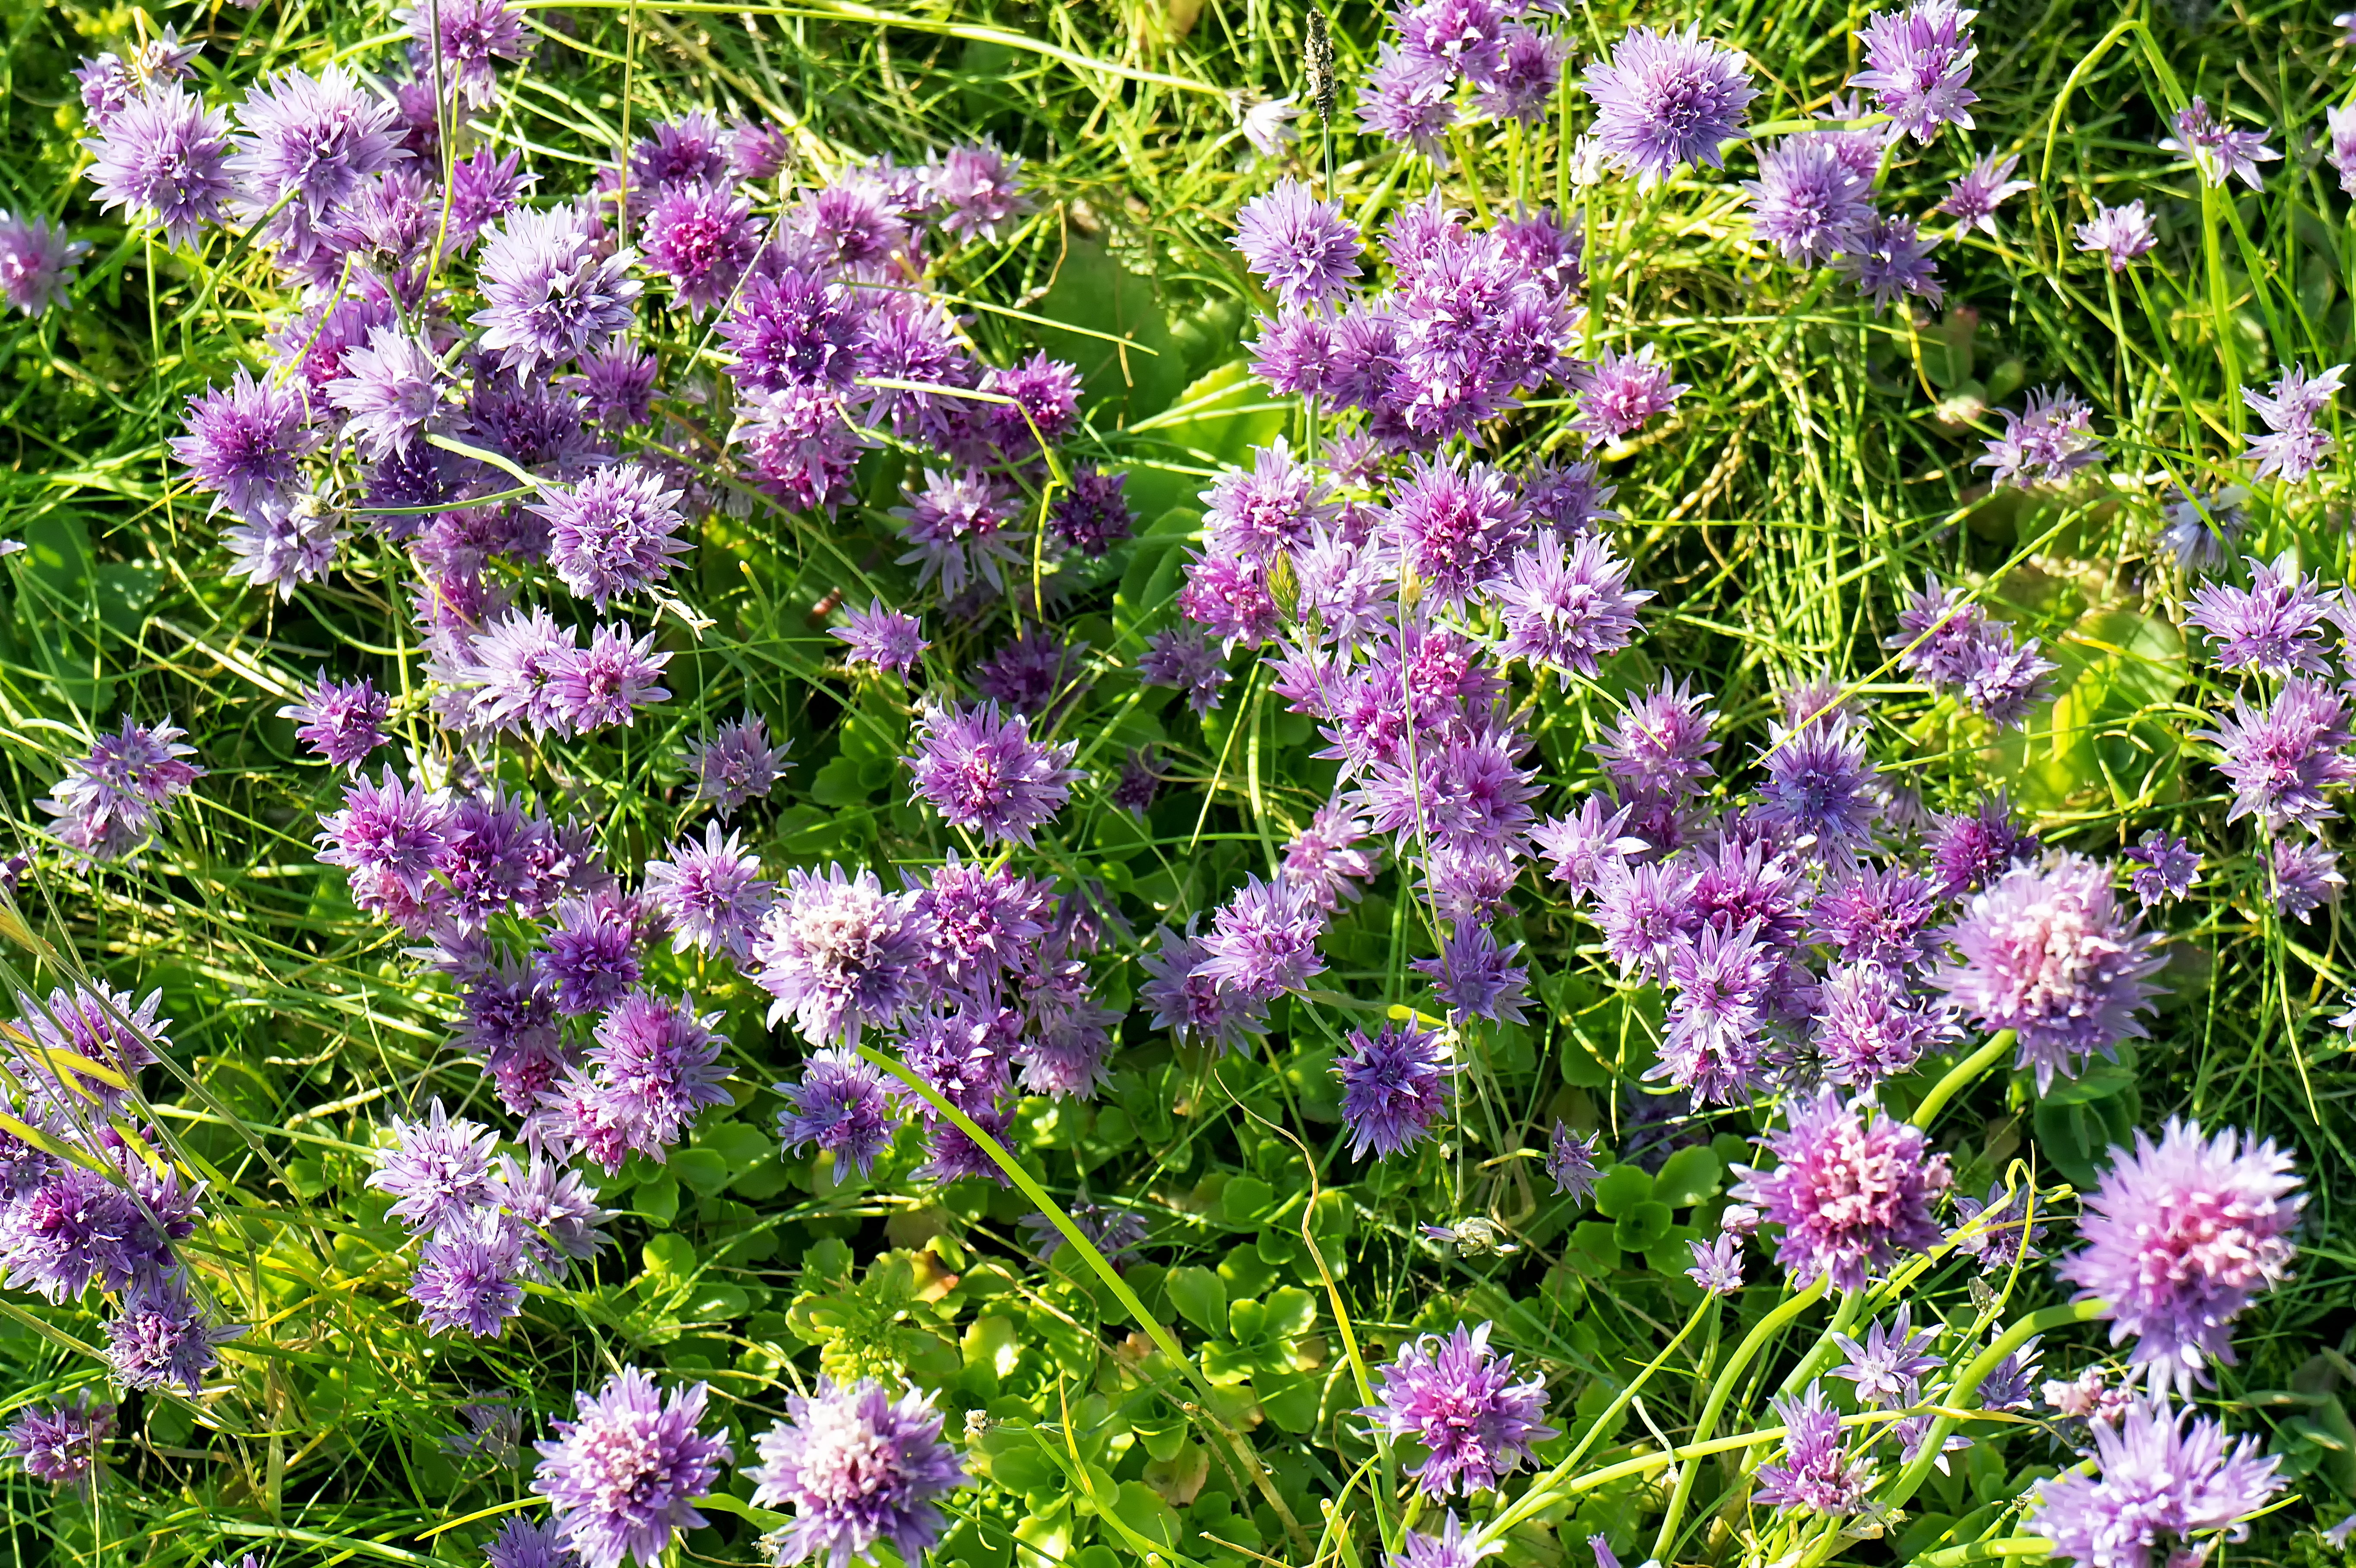
plant, meadow, flower, wild, green, herb, produce, pink, wildflower, aster, finland, helsinki, suomenlinna, lnsimusta, flowering plant, daisy family, land plant, breckland thyme